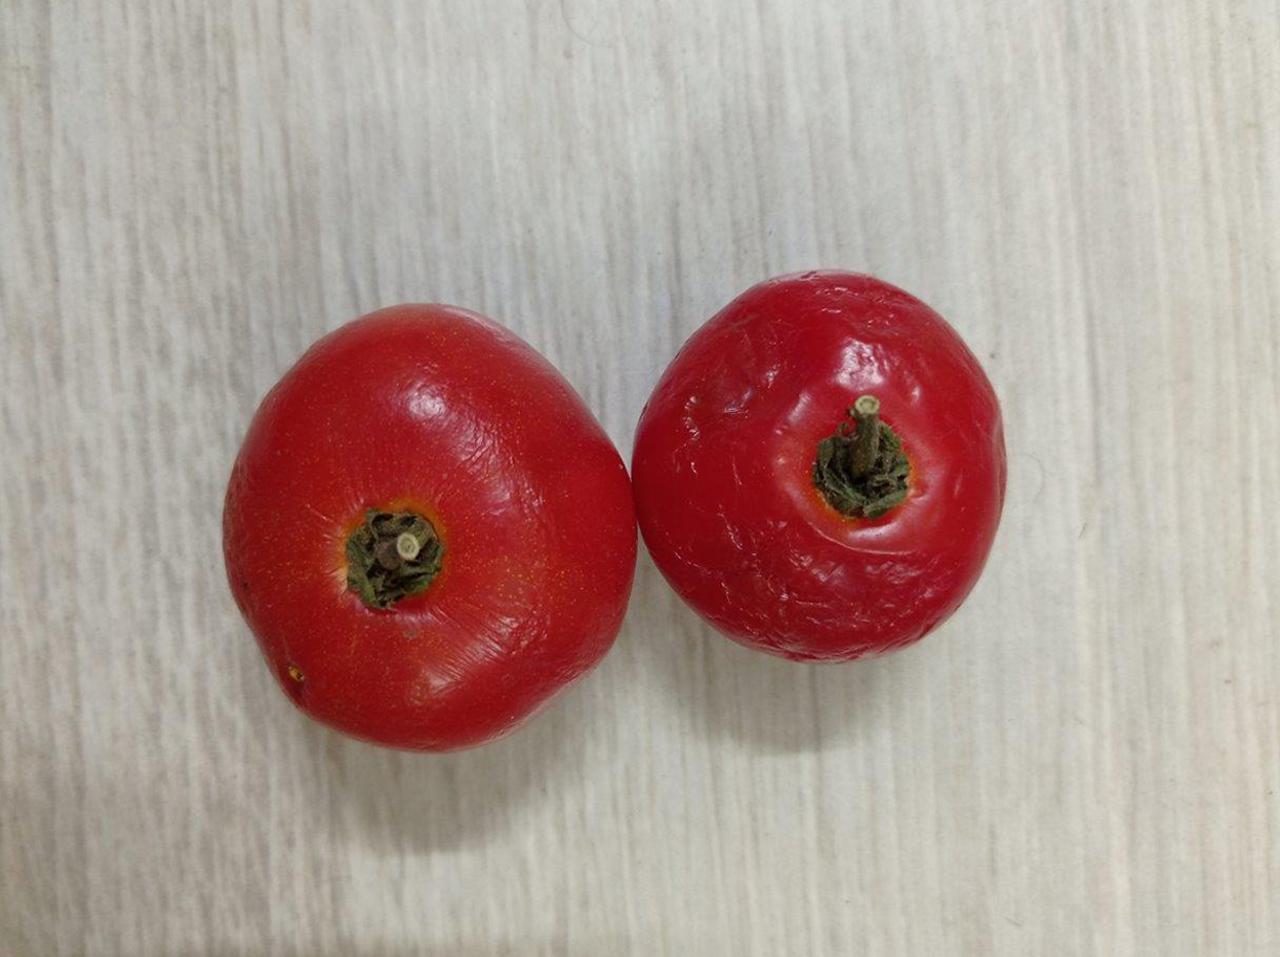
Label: Rotten